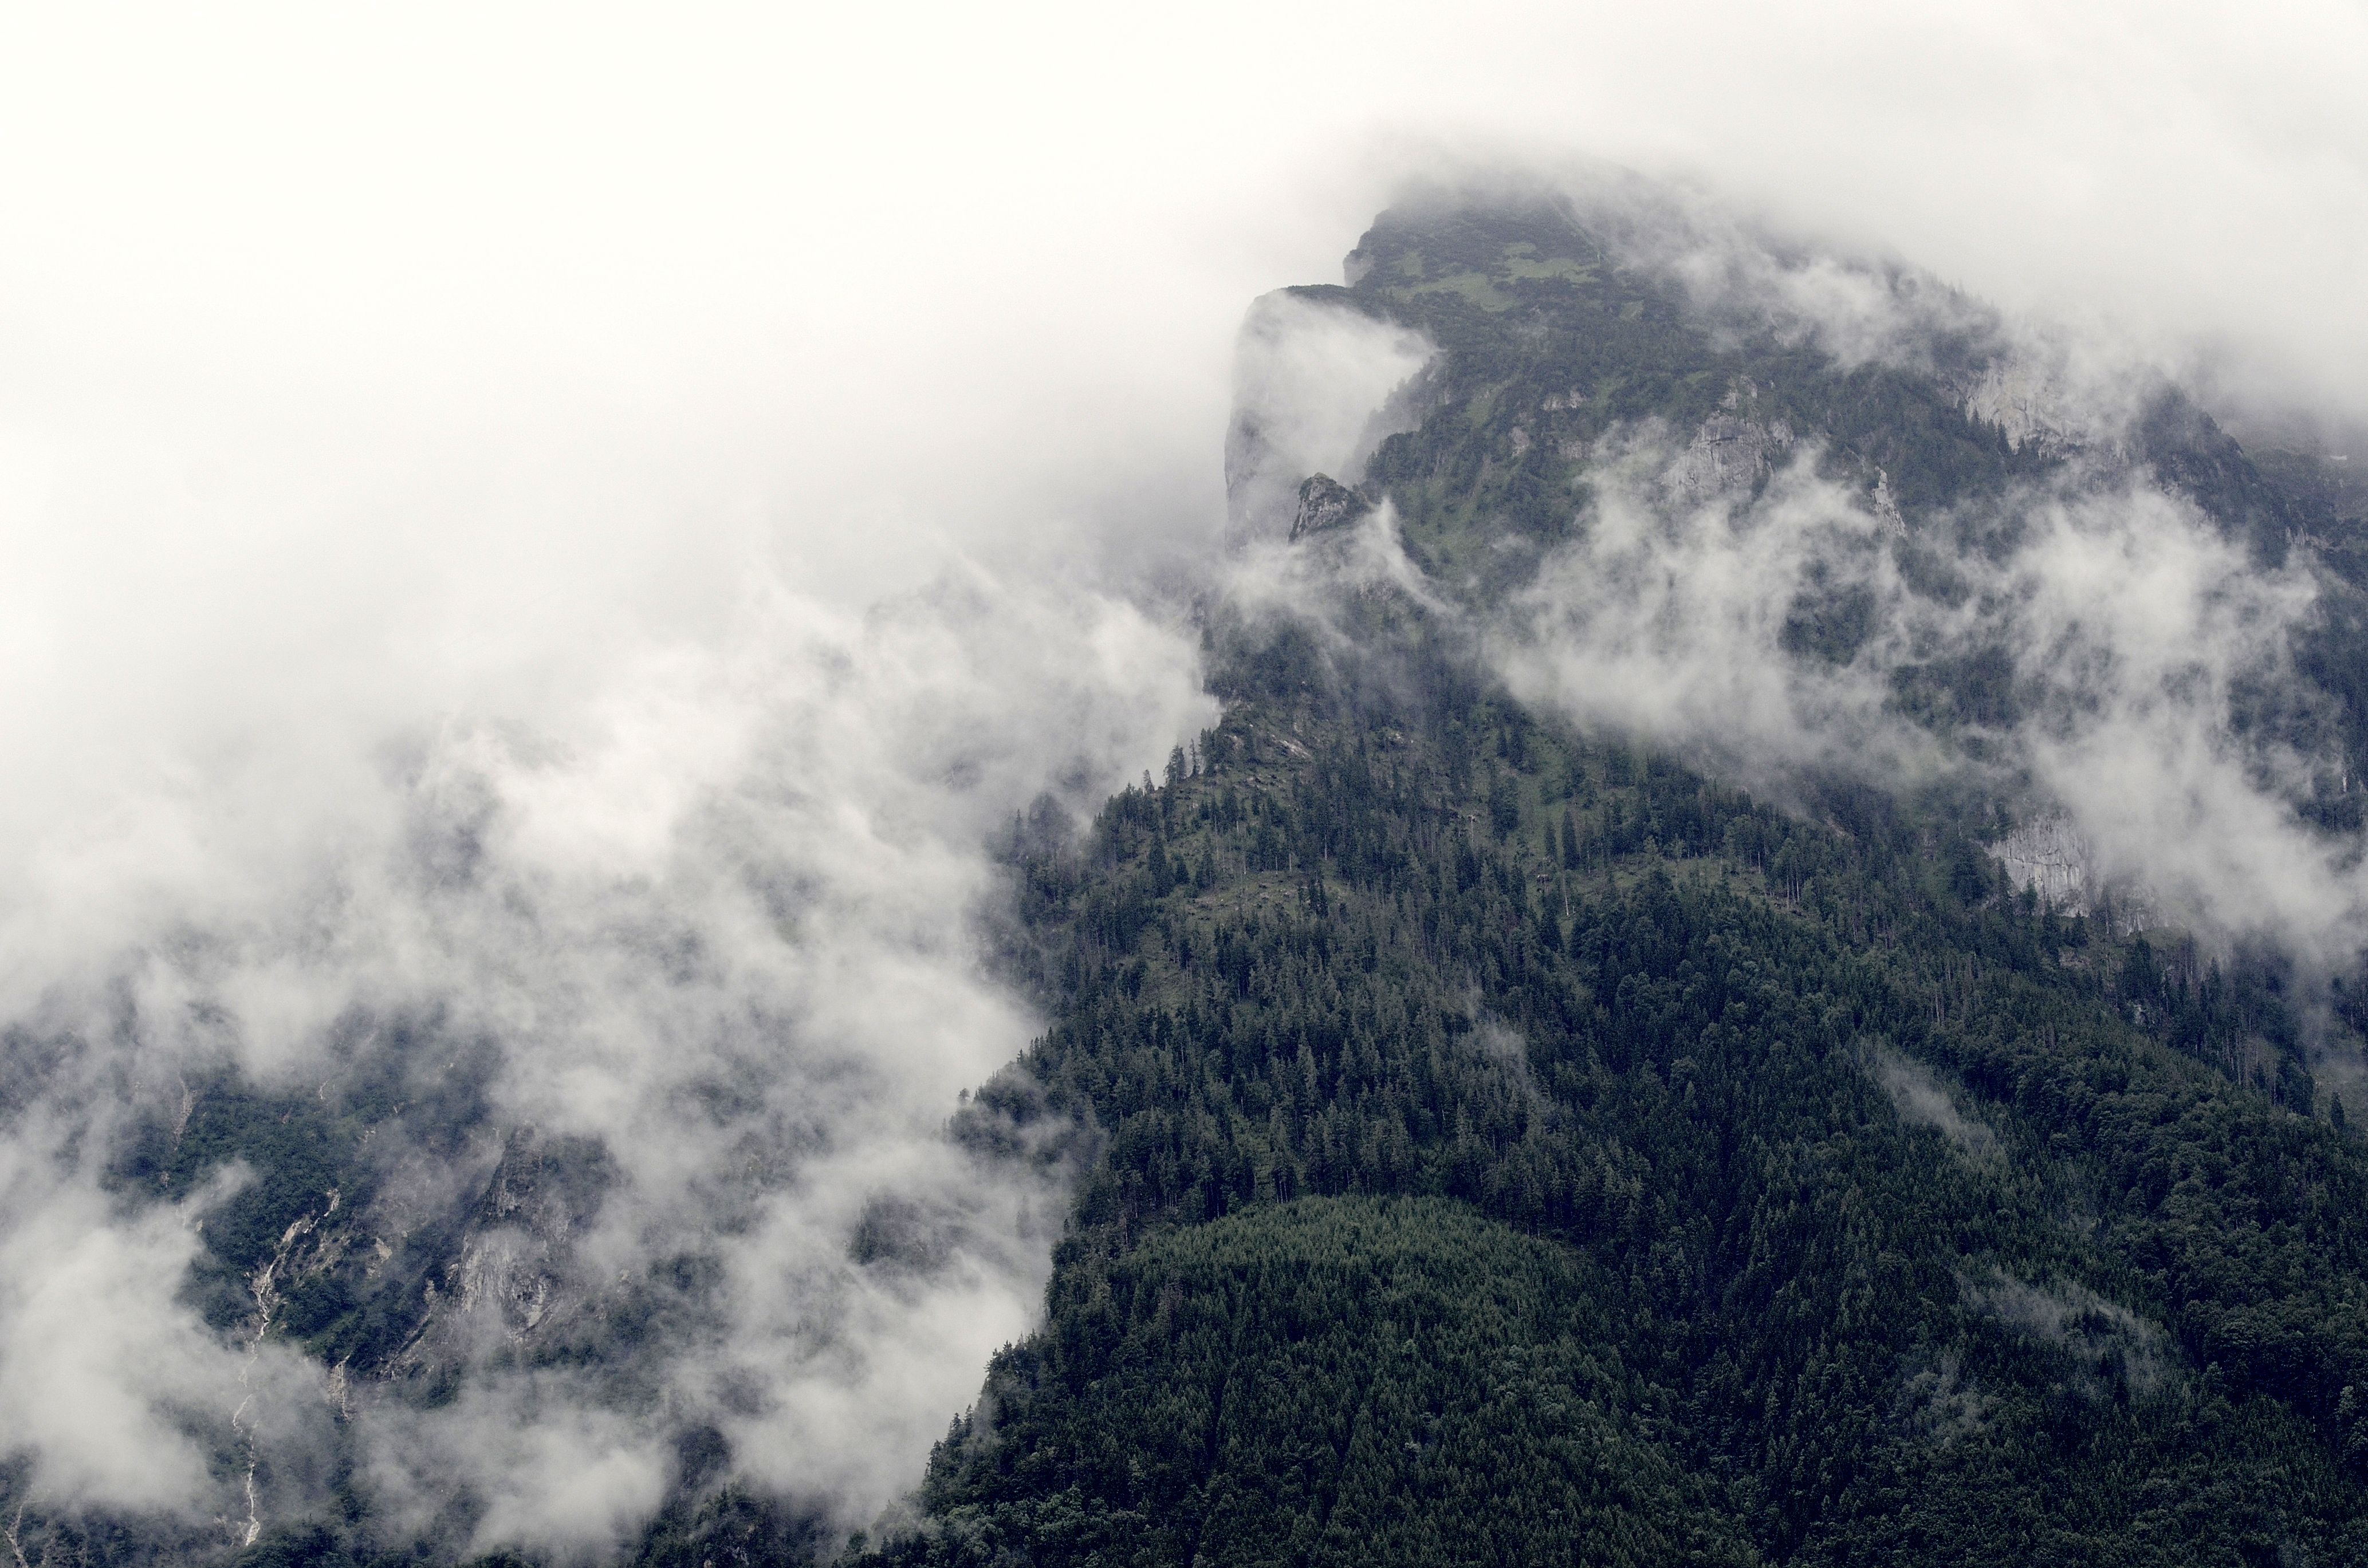
tree, nature, forest, mountain, cloud, sky, fog, mist, sunlight, cloudy, morning, hill, atmosphere, mountain range, foggy, weather, monochrome, summit, clouds, meteorological phenomenon, atmospheric phenomenon, atmosphere of earth, mountainous landforms, geological phenomenon